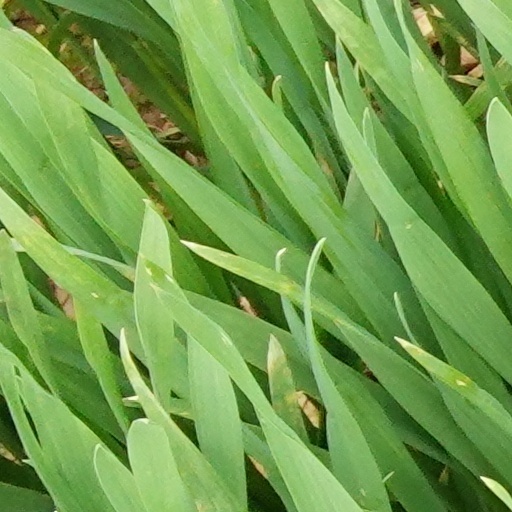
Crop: wheat